Rita Lobato

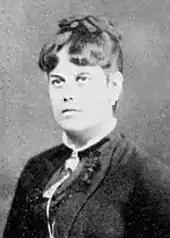
Rita Lobato

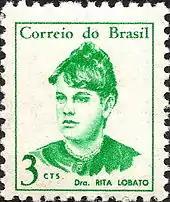
Rita Lobato on a 1967 stamp

Rita Lobato Velho Lopes (June 7, 1866, in Rio Grande – January 6, 1954, in Rio Pardo) was the first woman to earn a degree in Brazil to practice medicine. She was the second Brazilian woman physician, following Maria Augusta Generoso Estrela, who earned a degree from the New York Medical College and Hospital for Women in 1881. Lobato received her degree in 1887 from a school in Bahia. Her initial enrollment caused debate, with some people arguing that women had brains too small to understand medicine or that a female doctor would never find a husband, although others were in favor of her entrance and the "Echo das Damas"